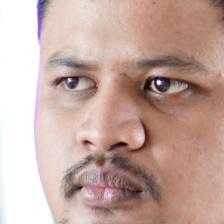
Label: faces